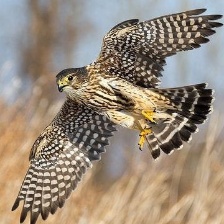
Species: MERLIN
Scientific name: FALCO COLUMBARIUS